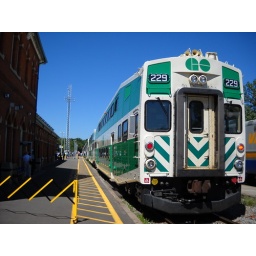
GO Transit cab car #229 after a GO train arrival in Niagara Falls.